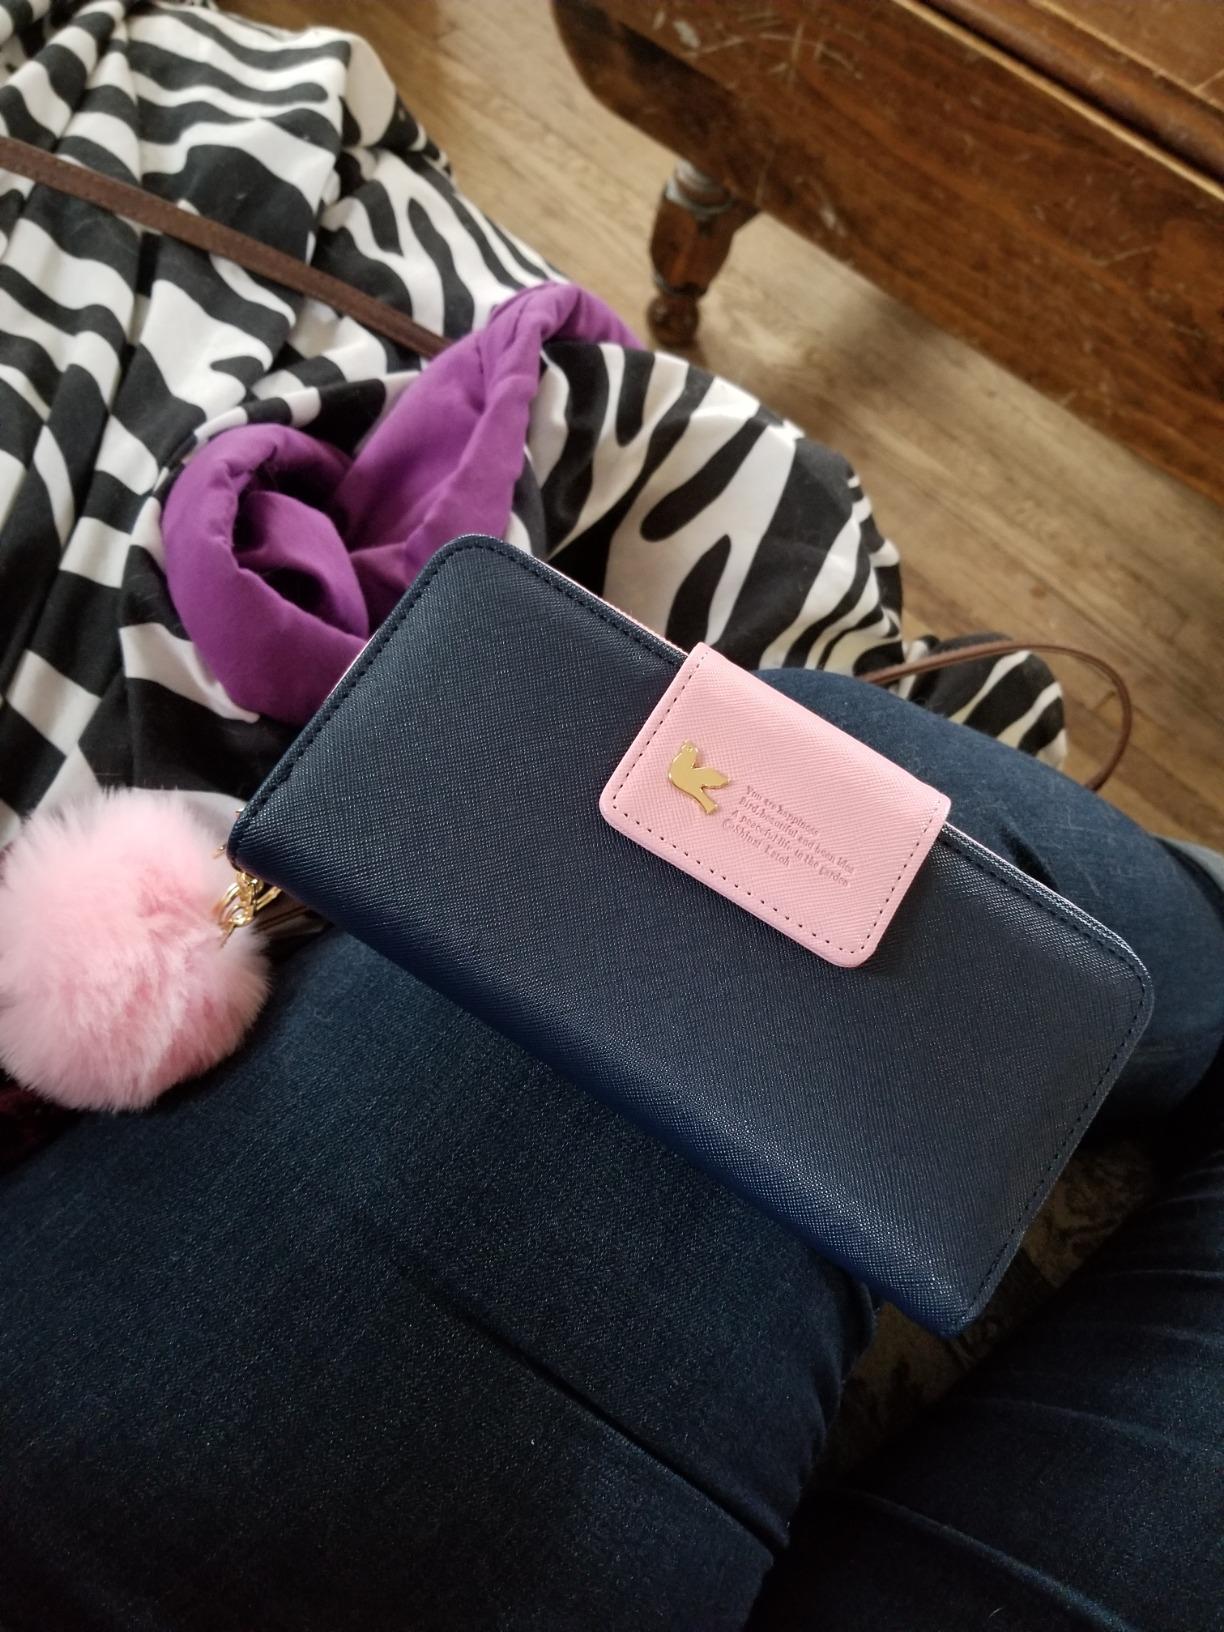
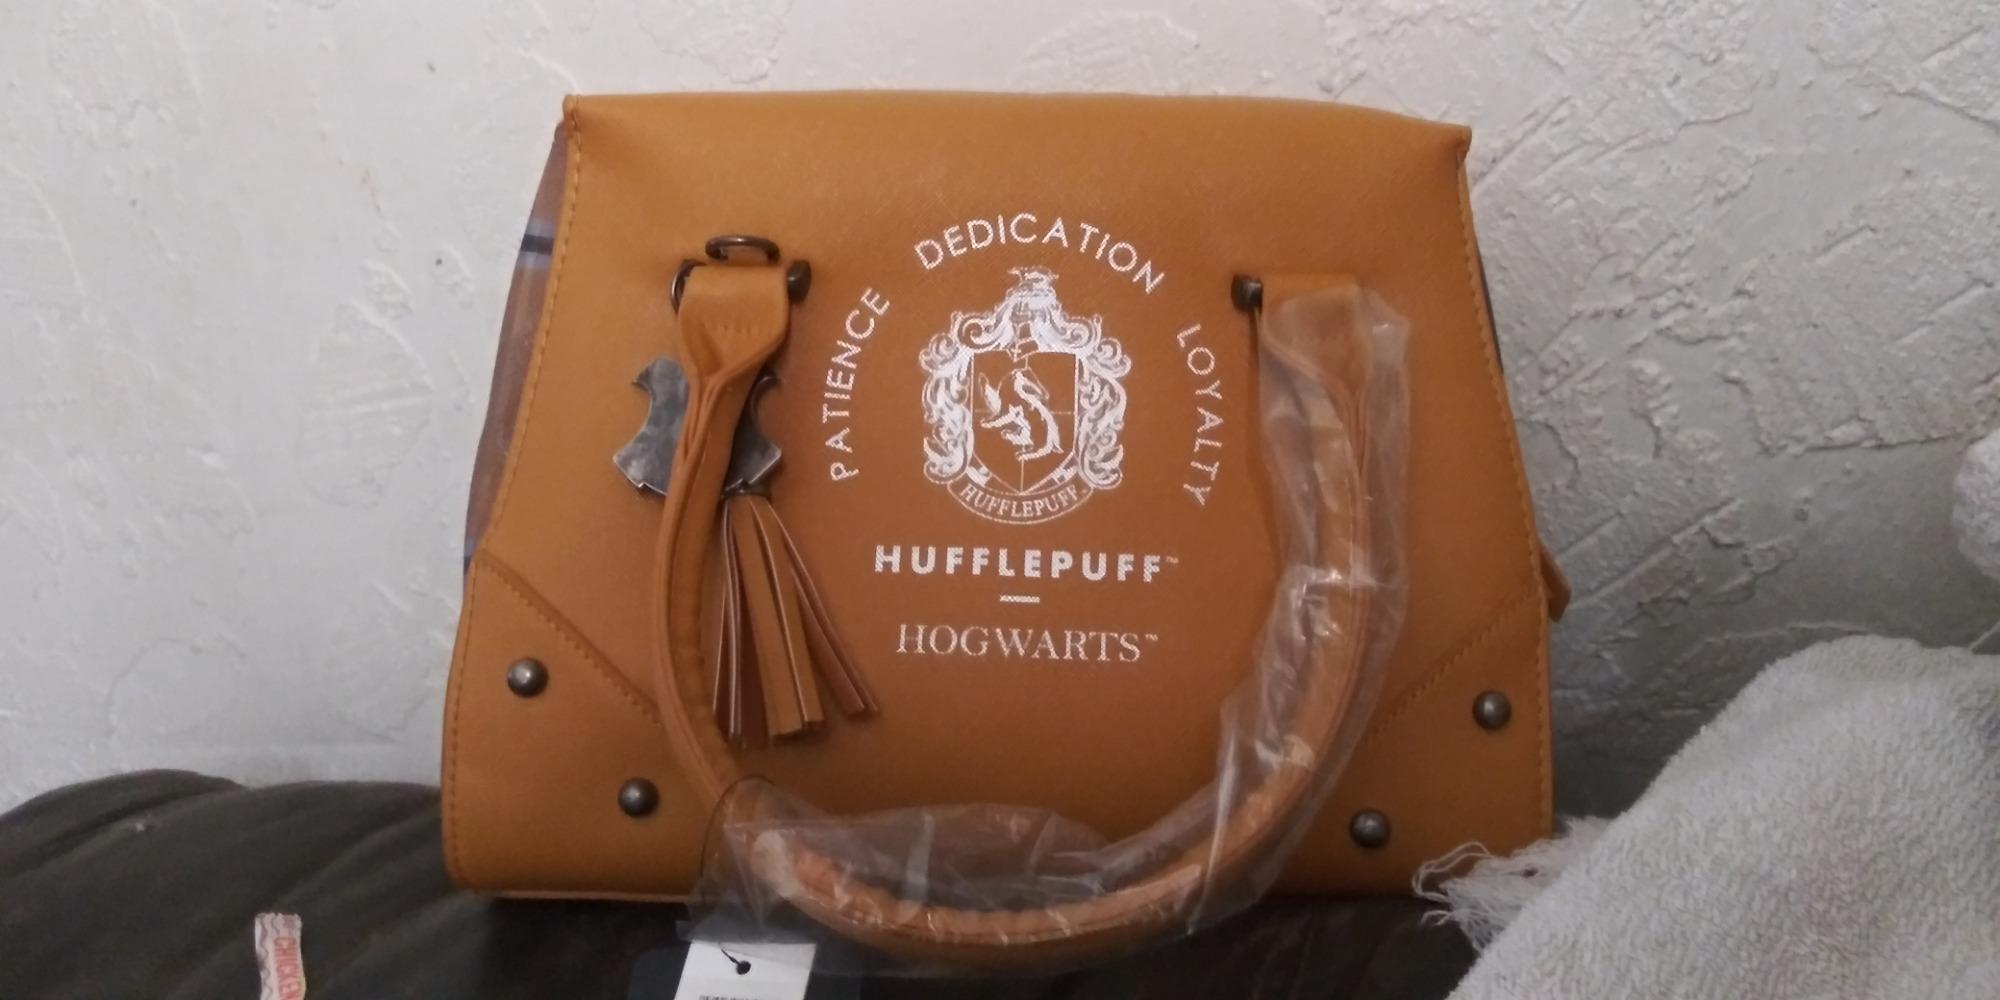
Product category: accessories_handbag
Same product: no